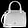
Label: Bag